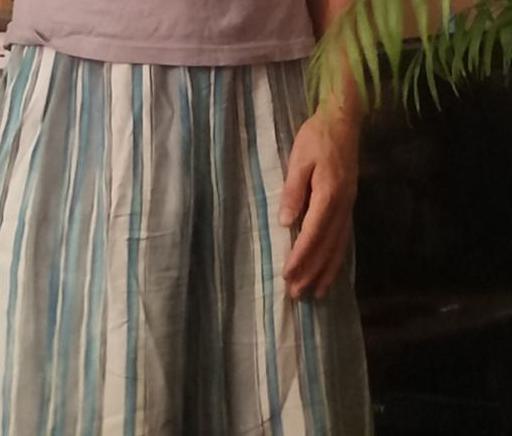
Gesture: no_gesture